5th federal electoral district of Guerrero

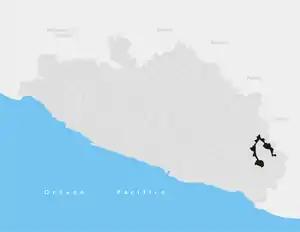
Municipality of Metlatónoc

The 5th federal electoral district of Guerrero is one of the 300 electoral districts into which Mexico is divided for elections to the federal Chamber of Deputies and one of eight such districts in the state of Guerrero.